Nucleoside triphosphate

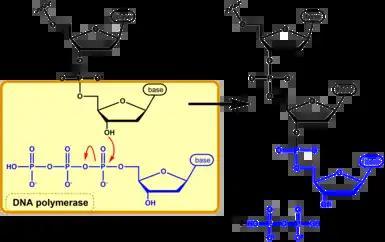
In nucleic acid synthesis, the 3’ OH of a growing chain of nucleotides attacks the α-phosphate on the next NTP to be incorporated (blue), resulting in a phosphodiester linkage and the release of pyrophosphate (PP). This figure shows DNA synthesis, but RNA synthesis occurs through the same mechanism.

The cellular processes of DNA replication and transcription involve DNA and RNA synthesis, respectively. DNA synthesis uses dNTPs as substrates, while RNA synthesis uses rNTPs as substrates. NTPs cannot be converted directly to dNTPs. DNA contains four different nitrogenous bases: adenine, guanine, cytosine and thymine. RNA also contains adenine, guanine, and cytosine, but replaces thymine with uracil. Thus, DNA synthesis requires dATP, dGTP, dCTP, and dTTP as substrates, while RNA synthesis requires ATP, GTP, CTP, and UTP.